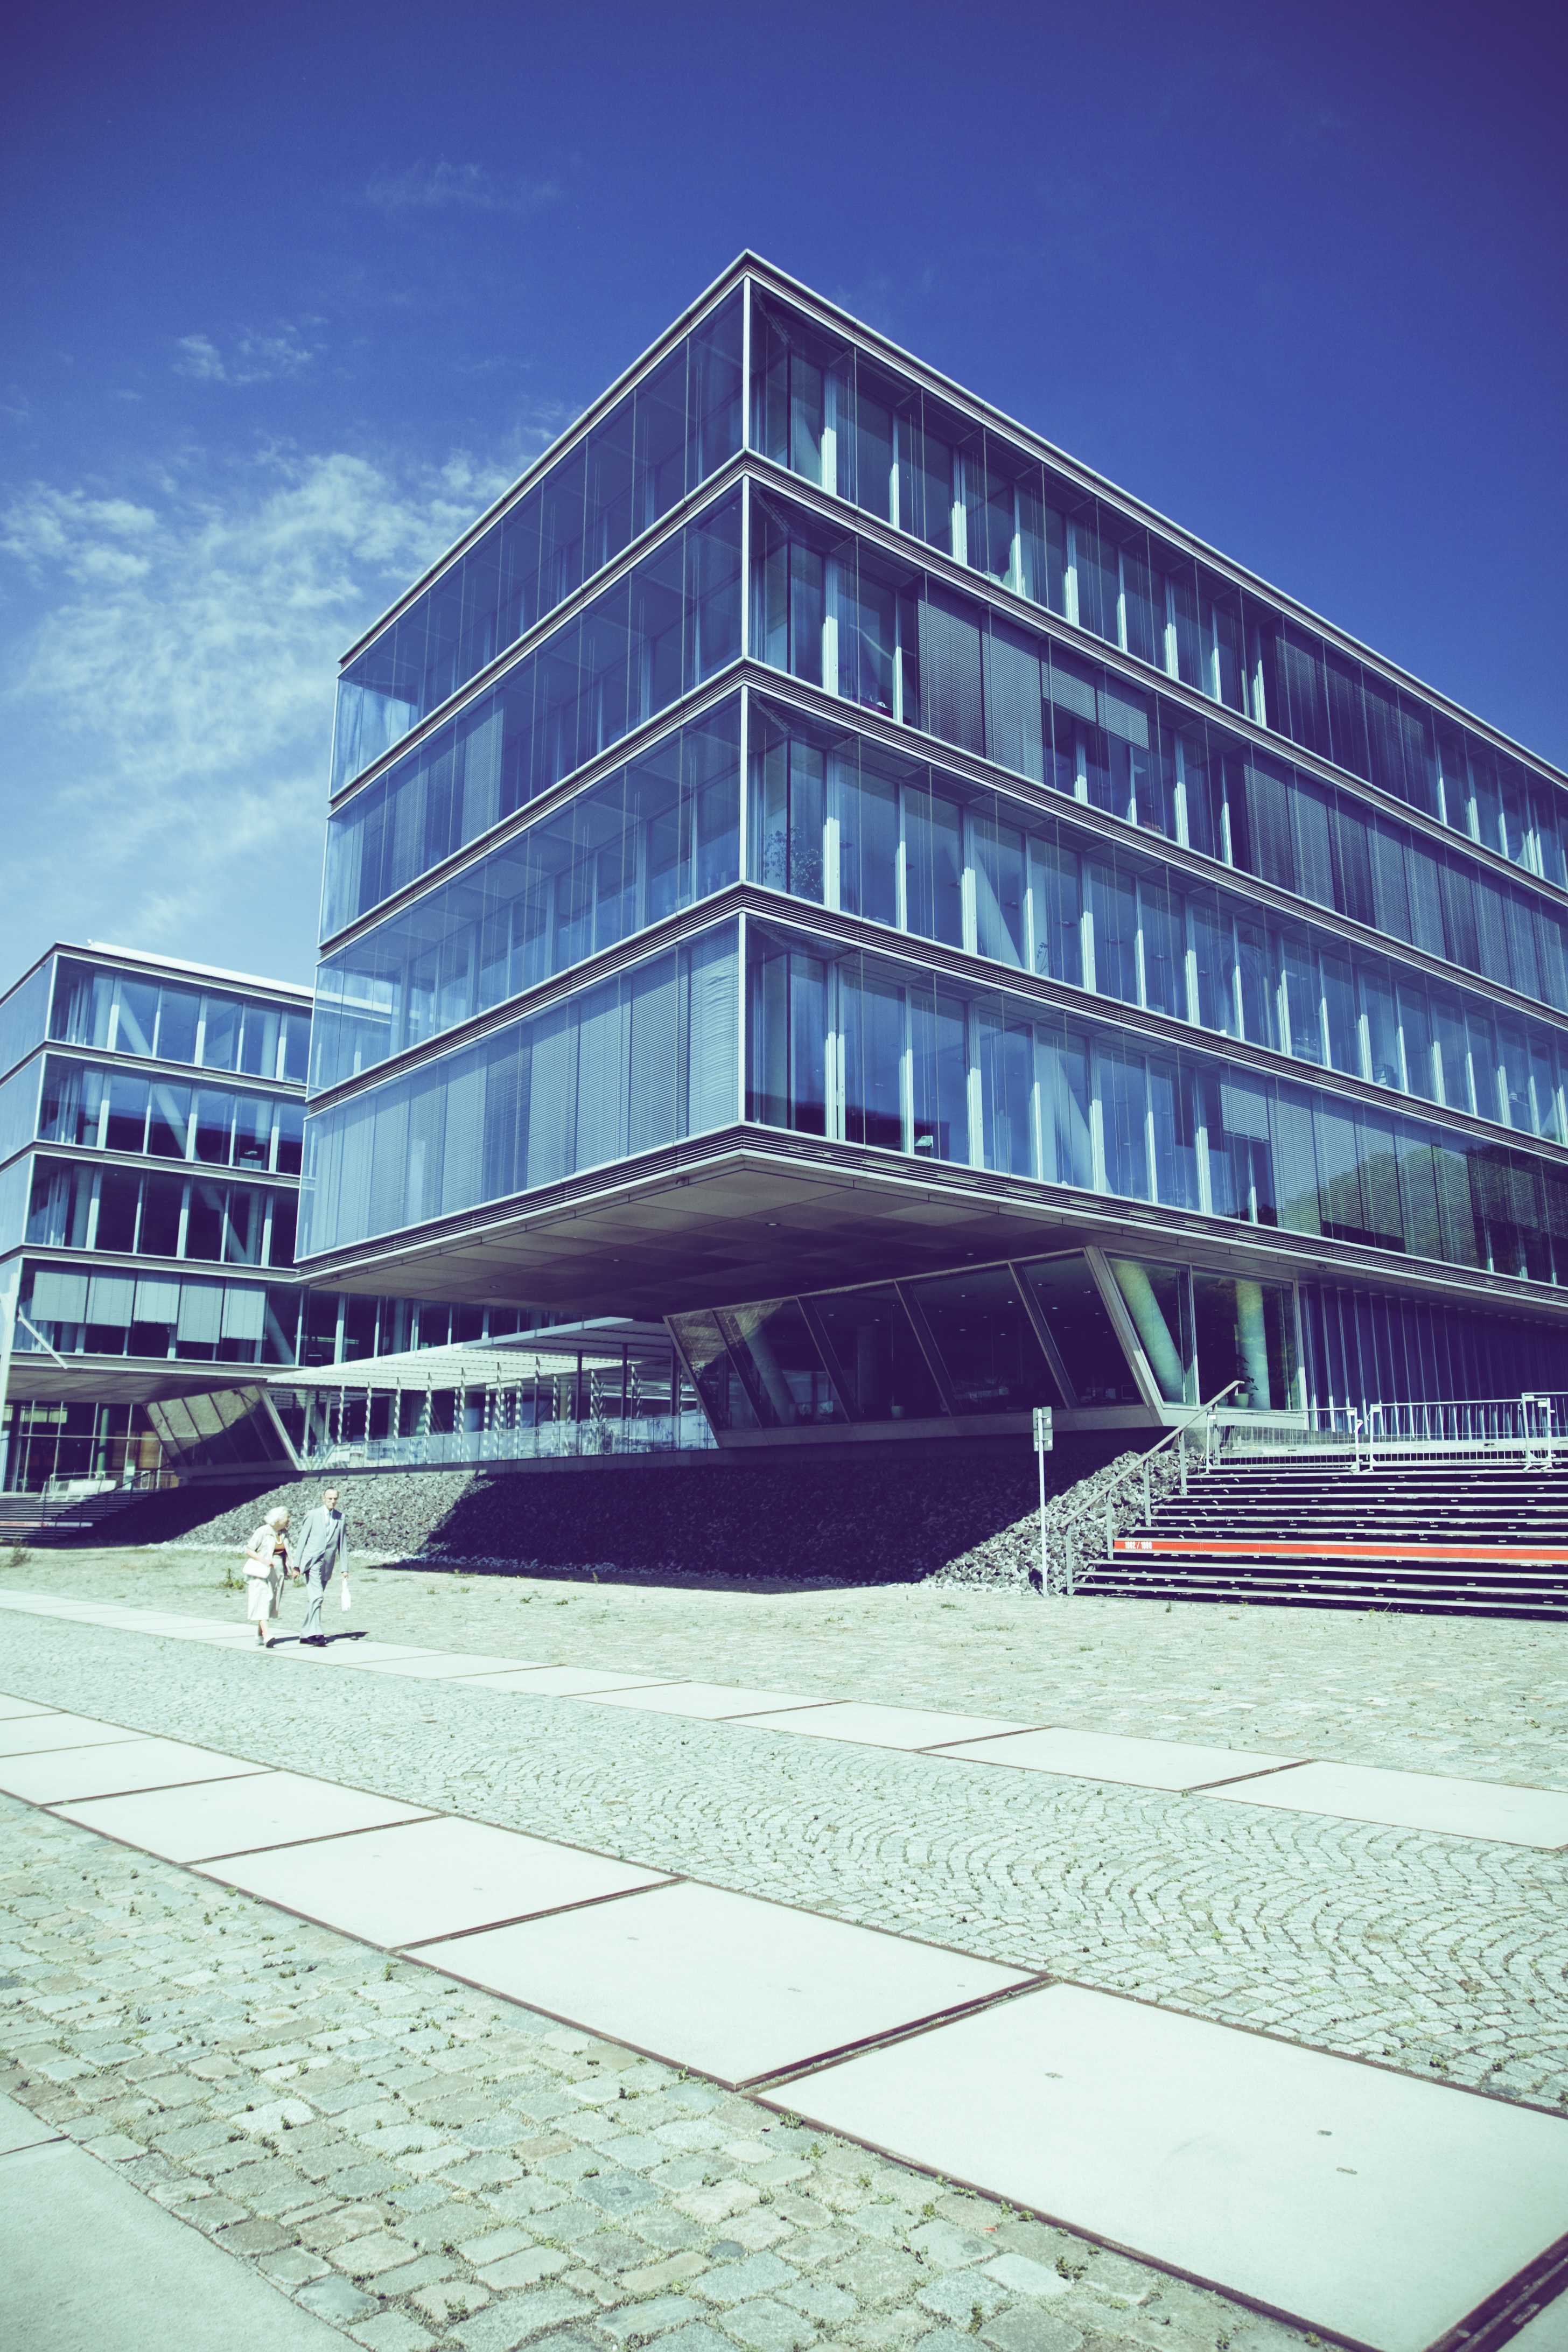
architecture, window, glass, building, city, skyscraper, steel, line, metal, office, landmark, facade, modern, tower block, district, bank, shiny, shape, headquarters, hamburg, metropolis, condominium, kai, port quarter, urban area, residential area, metropolitan area